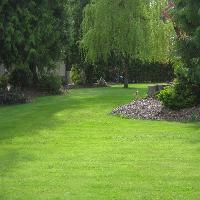
Weather: sun or clear